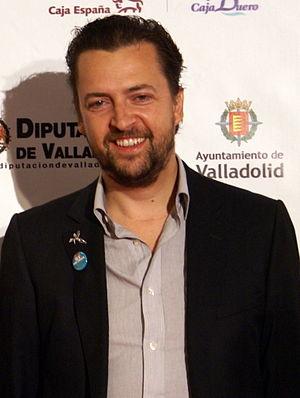
Geoffrey Enthoven, né le 6 mai 1974, est un réalisateur, scénariste et monteur de film belge. Après avoir fait sa maîtrise à l'Académie royale des beaux-arts de Gand en 1999, il obtient plusieurs prix et nominations. Cette même année, il fonde la société de production Fobic Films avec son compatriote Mariano Vanhoof.